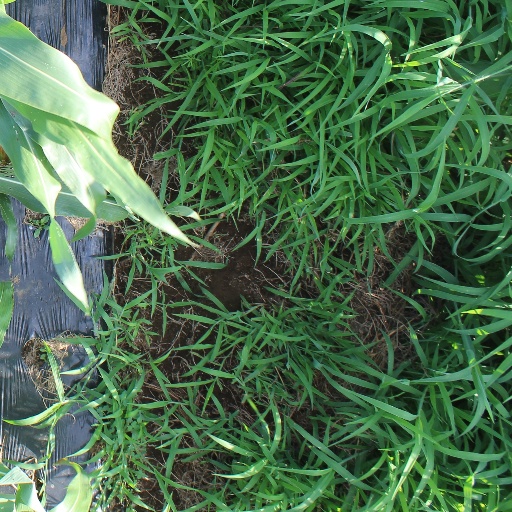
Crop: sorghum